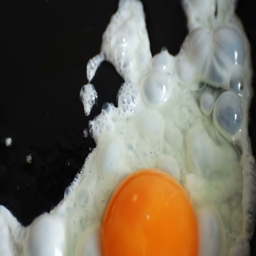
broken egg falls into the frying pan , preparing scrambled eggs on hot frying pan close up